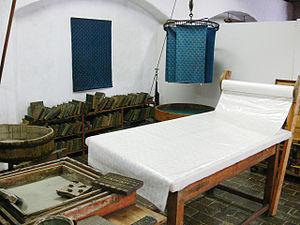
Le Bettelkelsch ou Armelittekelsch – « kelsch des mendiants » ou des « pauvres gens » – est un kelsch imprimé selon la technique dite « au bleu de réserve », qui présente des motifs blancs sur fond bleu, fabriqué en Europe centrale et en Alsace à partir du XVIIIᵉ siècle.